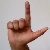
The image shows a hand gesture representing the letter 'L' in Indian Sign Language.